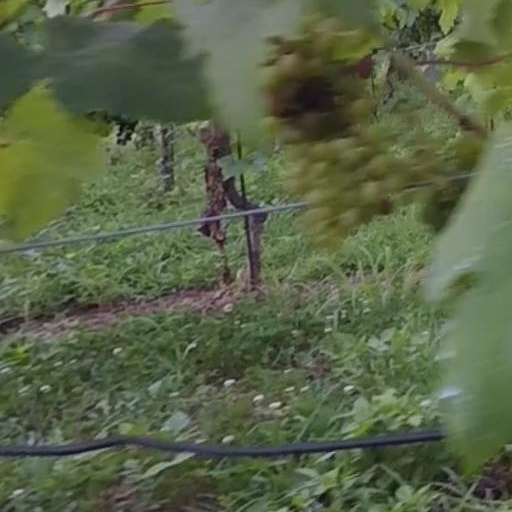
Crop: grape